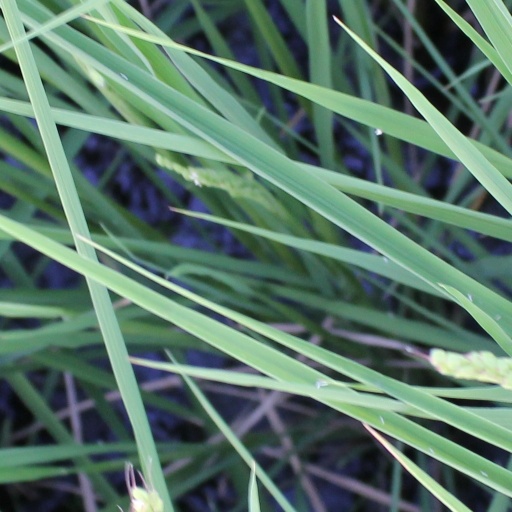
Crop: rice